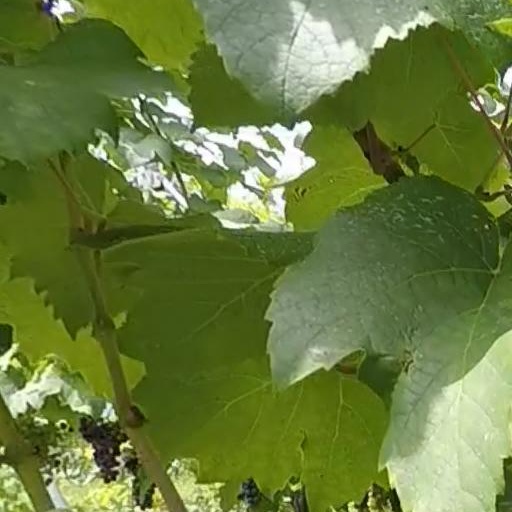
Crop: grape